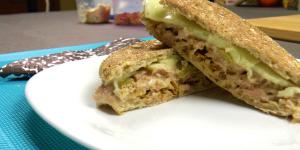
sandwich de atun y mayonesa